Architecture in the United States

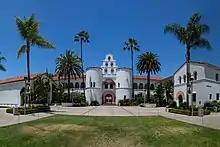
San Diego State University employs the Mission Revival style.

The Columbian Exposition also reflected the rise of American landscape architecture and city planning. Notable were the works of Frederick Law Olmsted, an already-prominent and prolific landscape architect who had designed the Midway Plaisance of the 1893 Exhibition, having previously designed New York's Central Park in the 1850s, the layout of the National Zoo in Washington, D.C., and many other works nationwide. Olmsted and his sons were also involved in the City Beautiful movement, which, as its name suggests, sought to aesthetically (and thus culturally) transform cities. The aspirations of the movement can be seen in the McMillan Plan for Washington, D.C.